Haliotis mariae

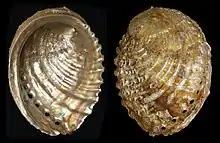
a large shell of Haliotis mariae

Haliotis mariae is a species of sea snail, a marine gastropod mollusk in the family Haliotidae, the abalones.